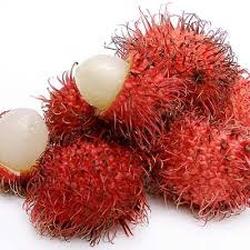
Label: Rambutan